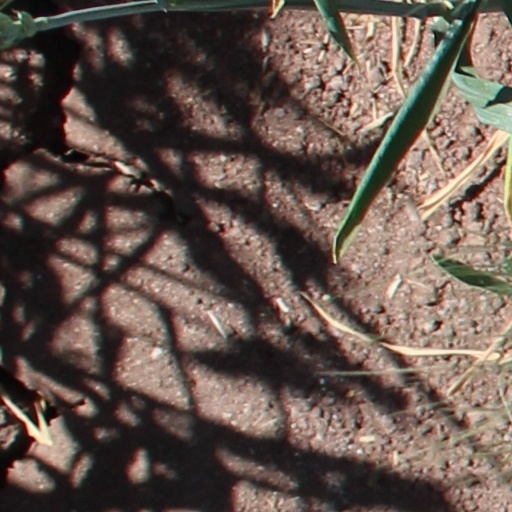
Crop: wheat